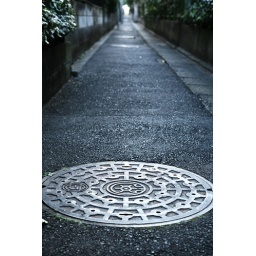
This small road leads to the river beach in Tamagawa.